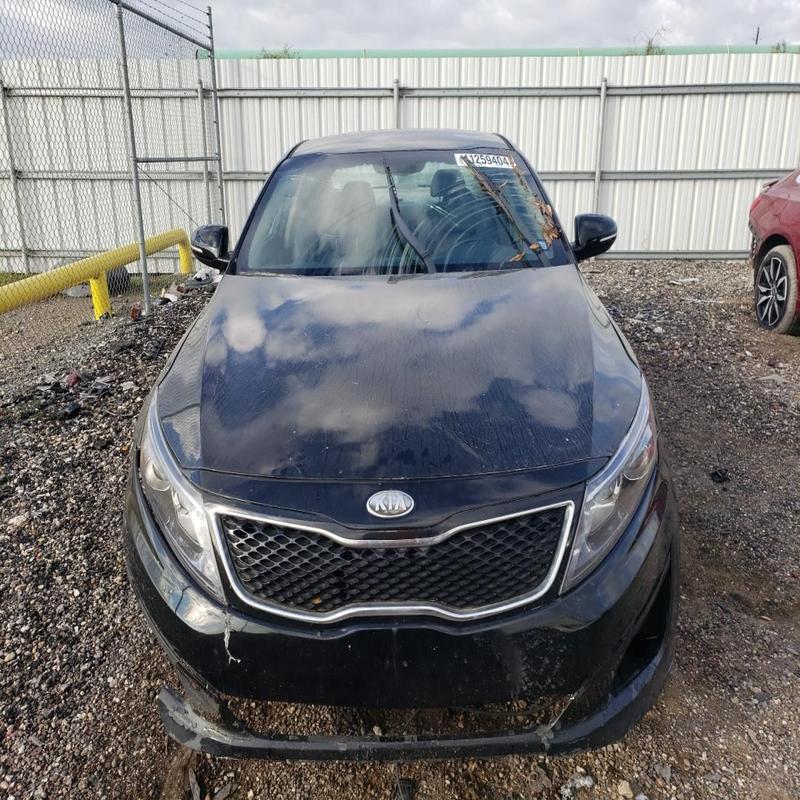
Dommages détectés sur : pare-choc avant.
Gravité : majeur